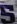
Number: 5